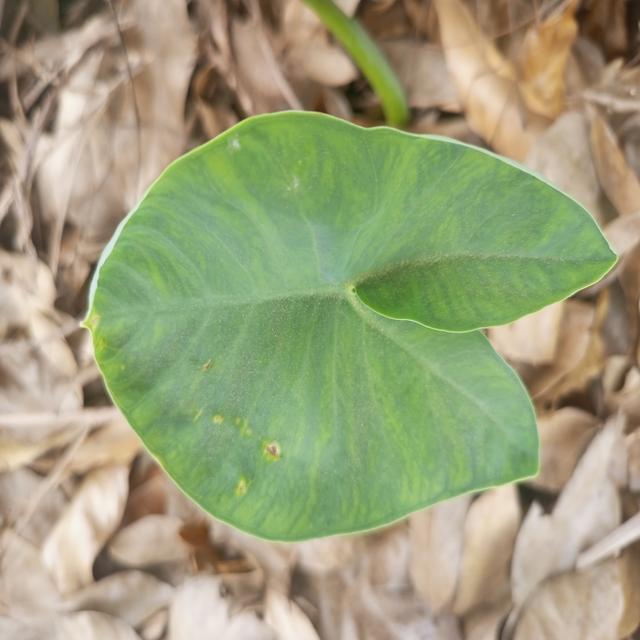
Label: Early_Blight